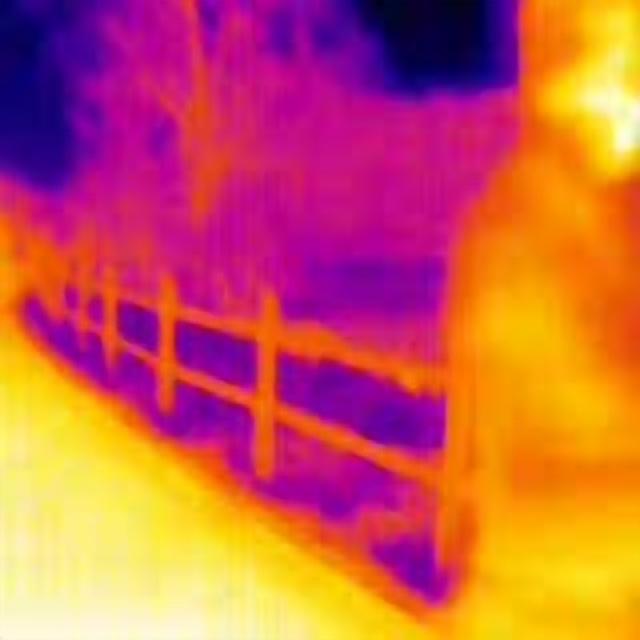
Detected objects:
label: person